Swimming at the 2016 Summer Olympics

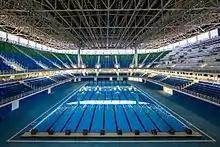
Interior view of the Olympic Aquatics Stadium, the temporary venue used for swimming at the 2016 Summer Olympics.

Similar to the program's format in 2012, swimming features a total of 34 events (17 each for men and women), including two 10 km open-water marathons. The following events were contested (all pool events are long course, and distances are in metres unless stated):